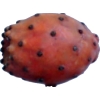
Label: cactus_fruit_red